Battle of Wake Island

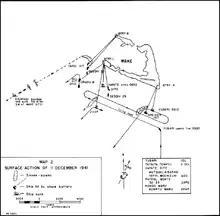
Diagram of the December 11 battle at Wake

Following this attack, the Pan Am employees were evacuated, along with the passengers of the "Philippine Clipper", as the Martin 130 had survived the attack unscathed, save a few bullet holes. The surviving Chamorro workers did not board the plane and were left behind. The aircraft was stripped down to hold as many as possible, and about 40 passengers could fit but they had to sit on the bare floor. The "Philippine Clipper" took three take-off attempts to get airborne and then flew to Midway, then Honolulu, and finally San Francisco over three days, and the passengers provided first-hand accounts of the attack. The passengers not only experienced the Wake air raid, but also had seen damage at Midway and Pearl Harbor on the way back to San Francisco. Midway was also attacked that day along with Wake and Pearl; it was shelled by two Japanese destroyers that withdrew after being hit by Midway's shore batteries. The attack destroyed a PBY Catalina and there was several casualties, along with damage to the facilities there. (First Bombardment of Midway)